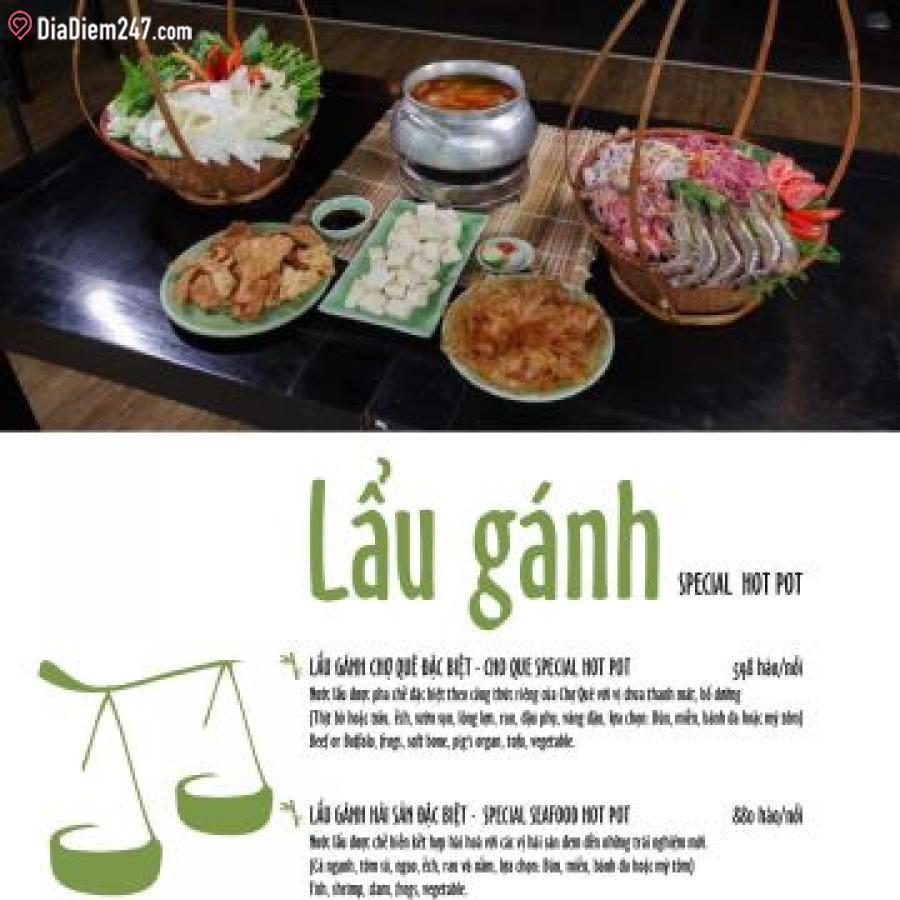
có những giỏ đồ ăn được bày ra ở trên bàn